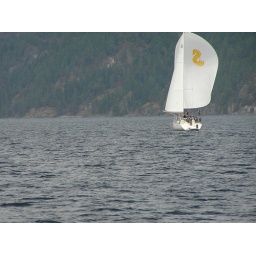
French pirate ship under sail in Waddington Channel (Desolation Sound)